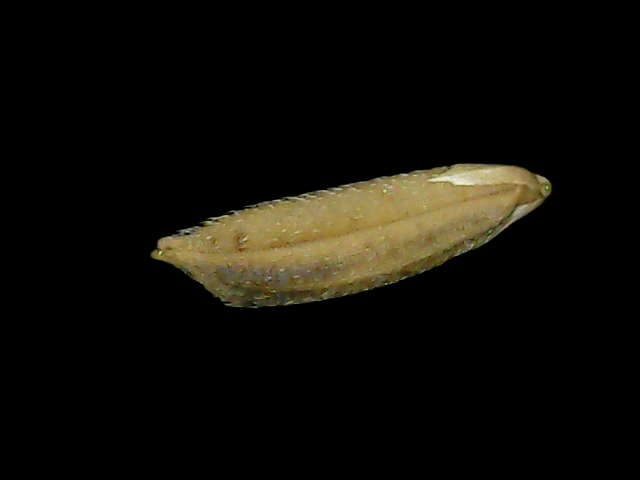
Rice variety: Bd49